John McDouall Stuart

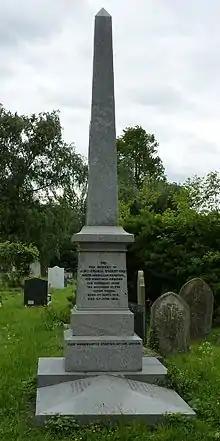
Stuart's funerary monument at Kensal Green Cemetery, London in 2014

Stuart made one last attempt to reach Victoria River before continuing north into the Top End. On 9 June he reached territory that had already been mapped and on 1 July the Mary River, which hadn't, presuming it to be the Adelaide River (without a chronometer, determination of longitude was impossible). On 24 July 1862 the expedition reached a muddy beach on Van Diemen Gulf, 100 km east of today's Darwin, and there marked a tree "JMDS" and named a nearby watercourse "Thrings Creek". He and his companions had crossed the continent from south to north. The following day Stuart found a sizable tree which he marked with an "S" and there raised the Union Jack presented to him by Elizabeth Chambers, and named the long stretch of beach which lay to the west, Chambers Bay in her honour.